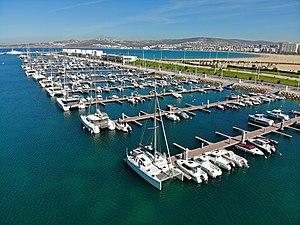
Vue par drone du 1er bassin de Tanja Marina Bay International et de la presqu'ile
Le port de Tanger Ville est un port marocain situé à l'entrée du détroit de Gibraltar, dans la ville de Tanger, au Maroc. Il est construit devant la Kasbah en bordure ouest de la rade de Tanger, dans la baie entre le Cap Spartel et le Cap Malabata.
Tanger est une ville du Nord du Maroc, deuxième poumon économique du Maroc, capitale de la région de Tanger-Tétouan-Al Hoceïma. Elle est le chef-lieu de la préfecture de Tanger-Assilah. Située à l'extrémité du Nord-Ouest du pays sur le détroit de Gibraltar, la ville se trouve à 14 kilomètres de la côte espagnole. Sa population s'élève à 947 952 habitants au recensement de 2014.